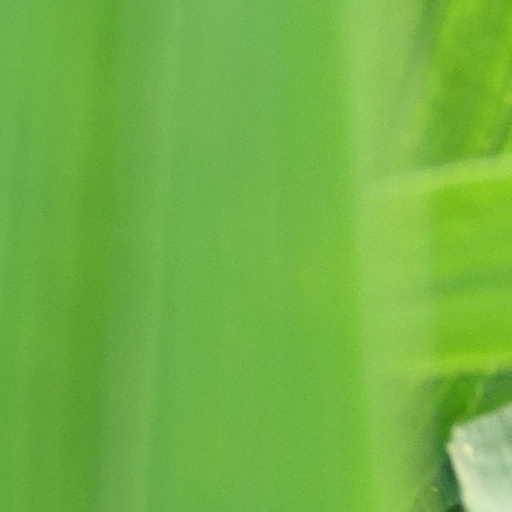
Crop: wheat